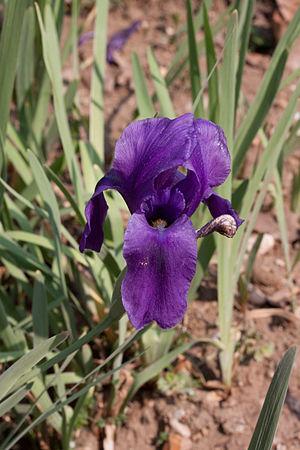
Fleur d'Iris hoogiana au Jardin des Plantes - Paris
L'Iris de Hoog - Iris hoogiana - est une plante herbacée vivace de la famille des Iridacées, originaire du Turkestan.